Düzkaya K.O.S.K.

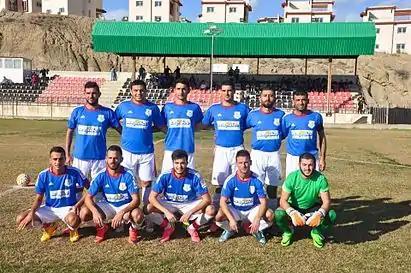

Düzkaya Spor Kulübü is a Turkish Cypriot football club based in Çatalköy, Kyrenia district of Cyprus. The club play in Birinci Lig. The club was founded in Limassol in 1958, but had to be moved after the Turkish Invasion of Cyprus in 1974.